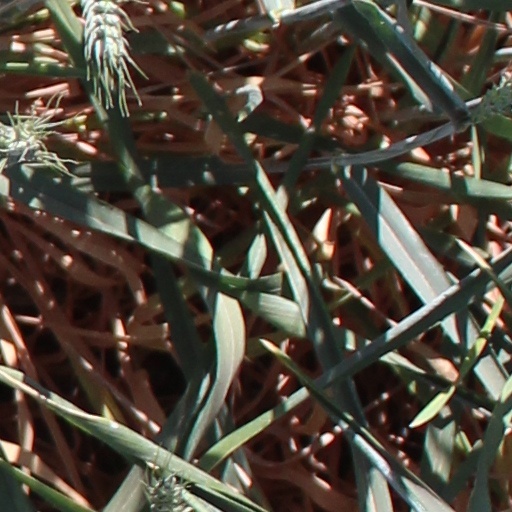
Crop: wheat